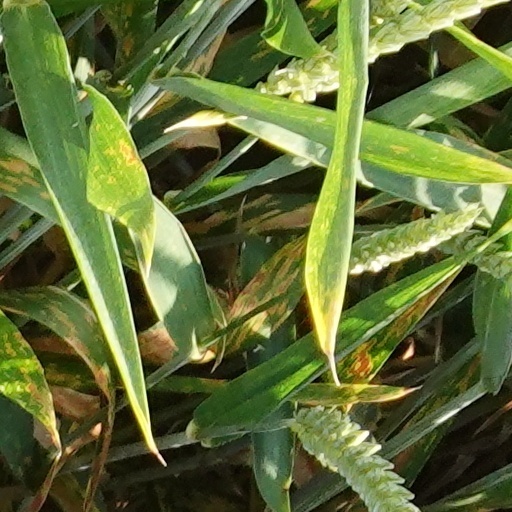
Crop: wheat